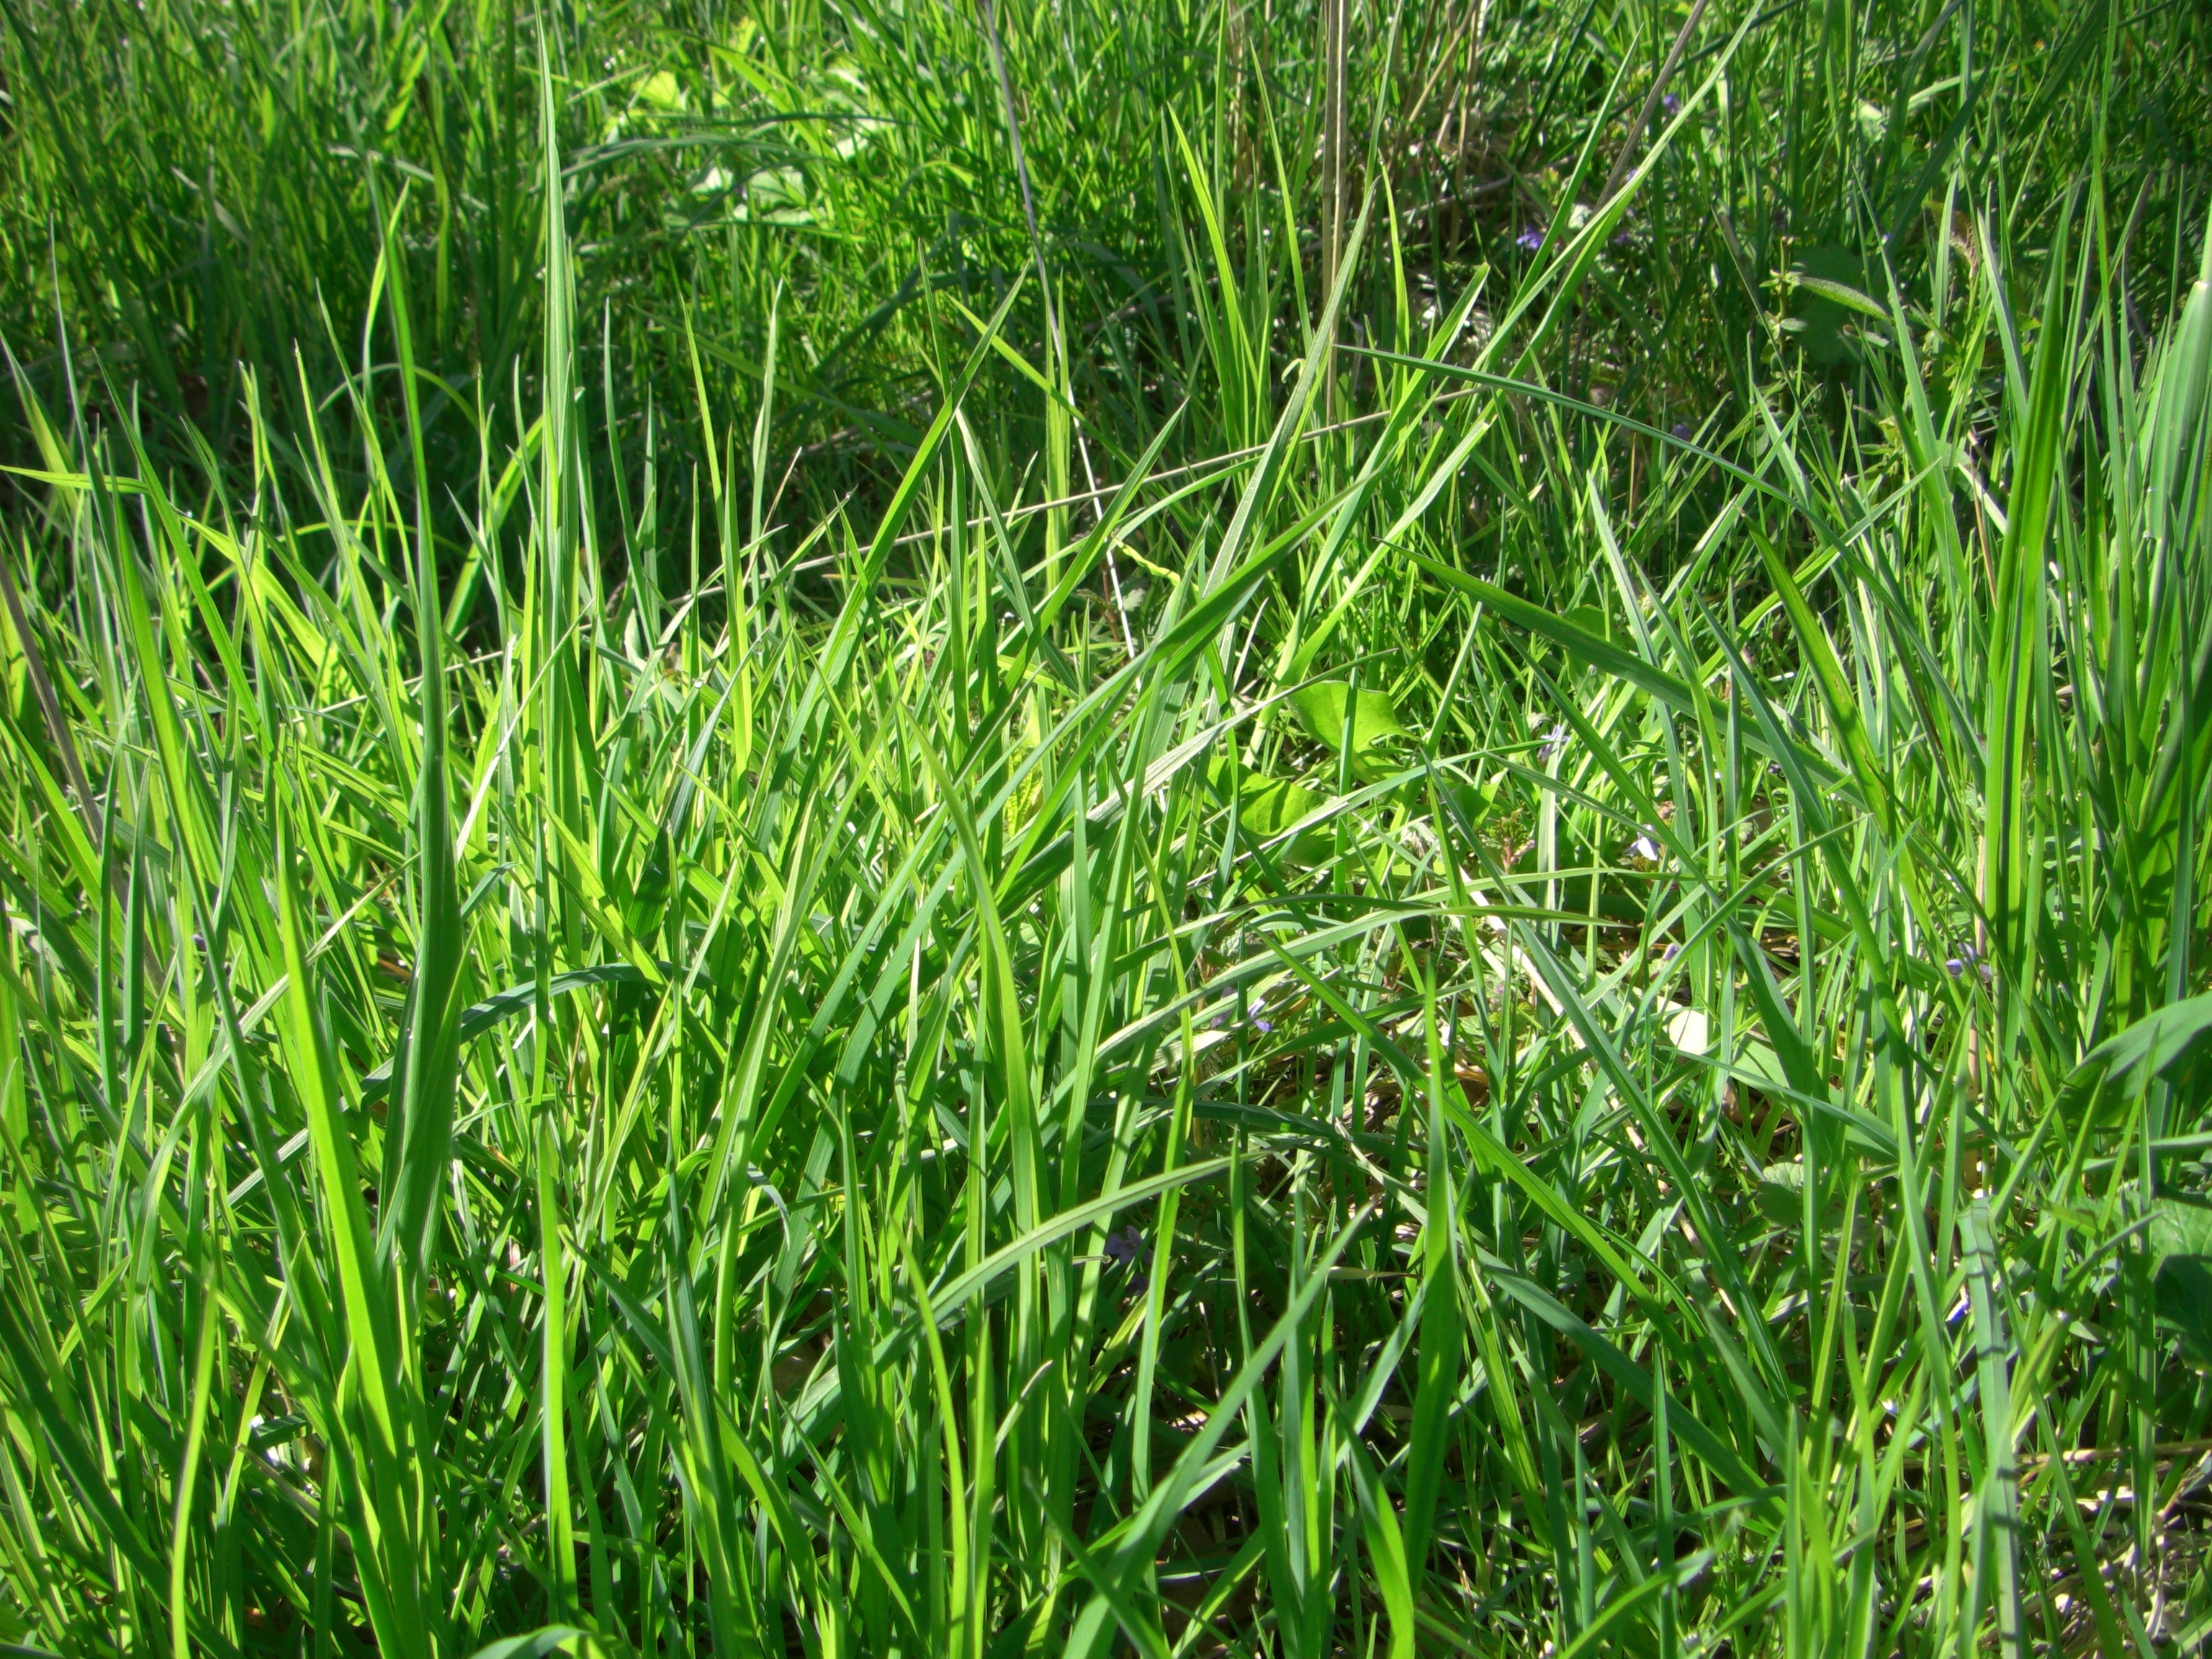
nature, grass, plant, field, lawn, meadow, prairie, flower, green, herb, crop, soil, agriculture, blade of grass, grassland, grasses, paddy field, flowering plant, chrysopogon zizanioides, grass family, land plant, hierochloe